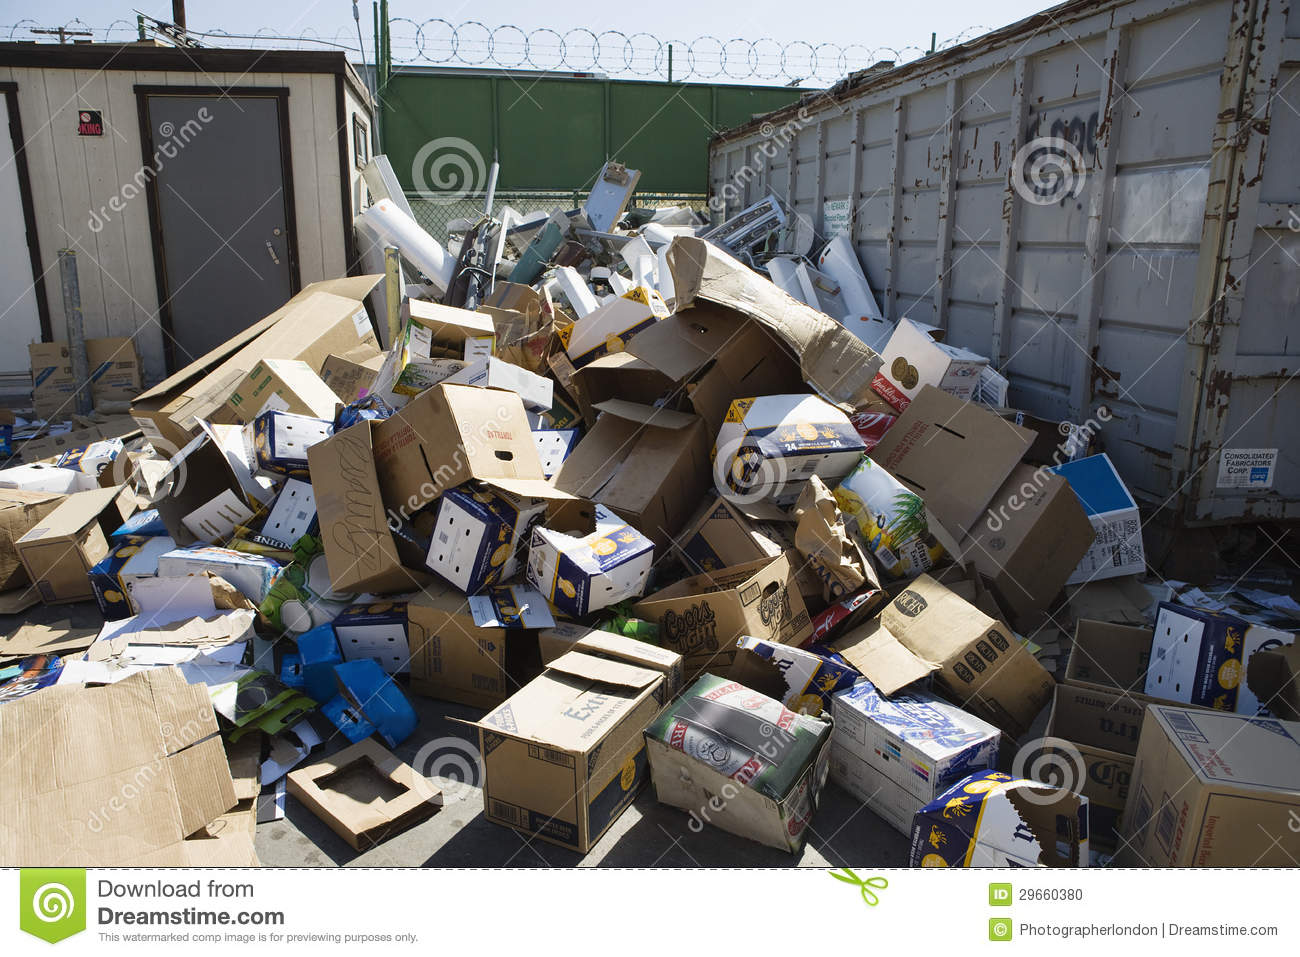
Label: cardboard